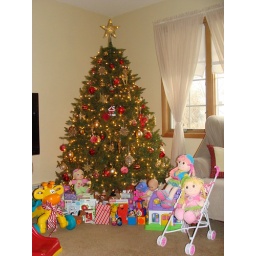
Gold and red tree with gifts underneath